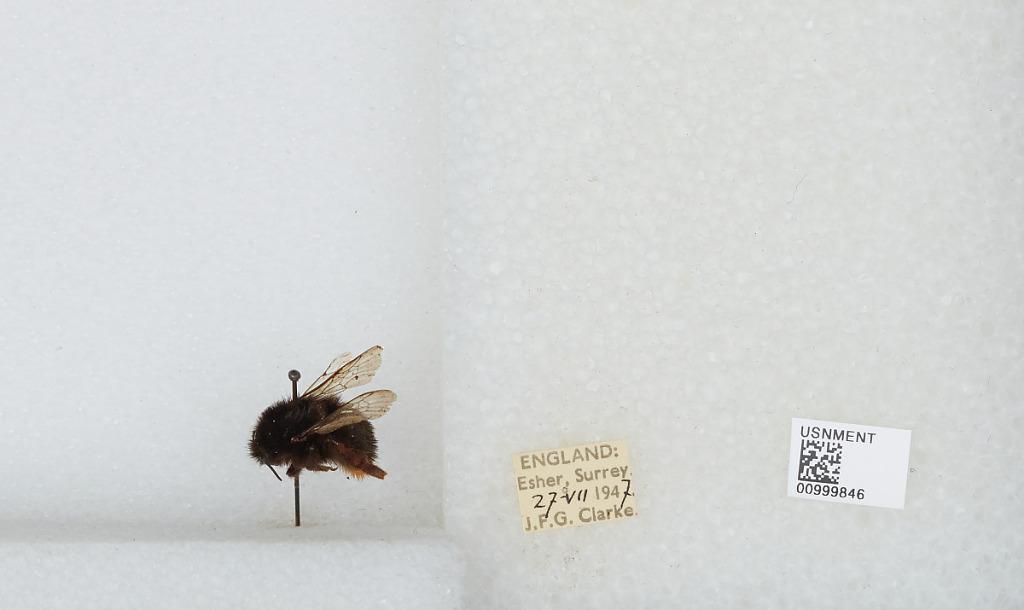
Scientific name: Bombus (Melanobombus) lapidarius lapidarius (Linnaeus)
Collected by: J. Clarke
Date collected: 1947-7-27
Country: United Kingdom
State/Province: England
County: Surrey
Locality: Esher
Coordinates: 51.3692, -0.365